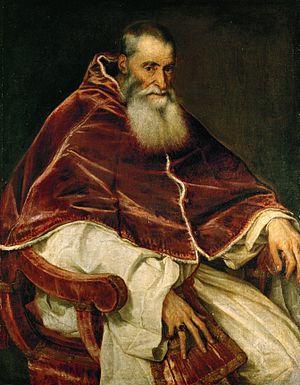
La Conversion de saint Paul est une fresque biblique de la chapelle Paolina du Vatican, réalisée par Michel-Ange vers 1542-1545 à la demande du pape Paul III.
L’expédition d'Alger est menée par Charles Quint entre le 20 octobre et le 1ᵉʳ novembre 1541.
Tiziano Vecellio, Tiziano Vecelli ou Tiziano da Cador, plus communément appelé Titien ou le Titien en français, né vers 1488 à Pieve di Cadore, mort le 27 août 1576 à Venise, est un peintre et graveur italien de l'école vénitienne, auteur d'une importante œuvre picturale. Il est considéré comme un des plus grands portraitistes de cette époque, notamment grâce à son habileté à faire ressortir les traits de caractère des personnages.